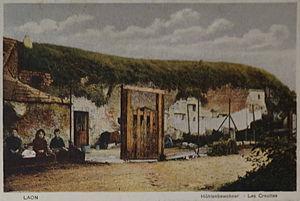
une Cartes postales de Laon.
Une caverne désigne au sens propre une cavité souterraine, généralement d'origine naturelle mais ayant souvent une utilisation ou un symbolisme anthropique ou animal.